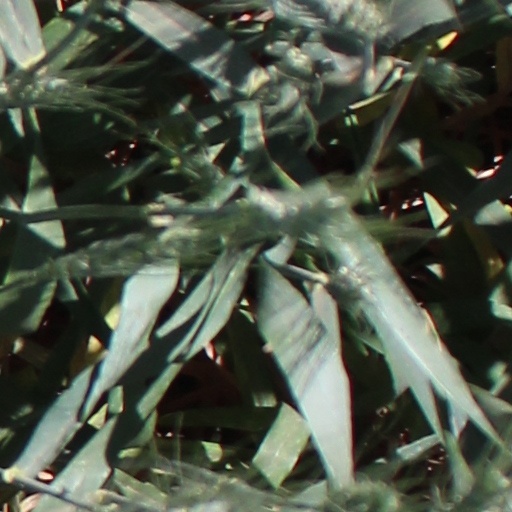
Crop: wheat